Ivan Berlyn

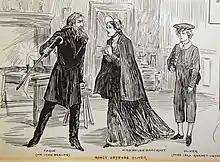
Berlyn as Fagin in "Oliver Twist" in 1903. Illustration in "The Daily Graphic"

Berlyn's stage appearances include: Doctor Caius in "The Merry Wives of Windsor" with Oscar Asche at the Haymarket Theatre (1929); in "Henry V", "Julius Caesar" and "The Merchant of Venice" at the Alhambra Theatre in London (1933-1934); Norman in "100 Not Out" at the Queen’s Theatre, London (1930); Weird Sister in "Macbeth" at the Prince’s Theatre, London (1926–1927); in "The Banana Girl" at the Prince of Wales Theatre, London (1925); Monty Gordon in "Camille States Her Case" at the Globe Theatre (1925); Krashoff in "The Dare-Devil" at the Strand Theatre (1924); Ichneumon Fly, Inventor in the British premiere of "The Insect Play" at the Regent Theatre, London (1922–1923); Destiny in "The Betrothal" at the Gaiety Theatre (1921); Humphrey in "The Knight of the Burning Pestle" at the Kingsway Theatre (1920) with Noël Coward and Roger Livesey; in "Double Dutch" at the Apollo Theatre on Shaftesbury Avenue (1916–1917); Signor Berchili in "The Dancing Mistress" starring Gertie Millar and with music by Lionel Monckton at the Adelphi Theatre, London (1912); Sambaroff in "The Great Young Man", a comedy by Prince Vladimir Vladimirovich Baryatinsky (revised version of his "The Career of Nablotsky") at the Kingsway Theatre in London (1911); Sambaroff in "The Career of Nablotsky" by Prince V. V. Baryatinsky at the Royalty Theatre (1910–1911); Yepikhodov in "The Cherry Orchard" at the Aldwych Theatre, London (1910–1911); in "Links" at the Scala Theatre, London (1907–1908); in "Véronique" at the Prince’s Theatre in Bristol (1905–1906), and Fagin in "Oliver Twist" at the Grand Theatre, Islington (1903).